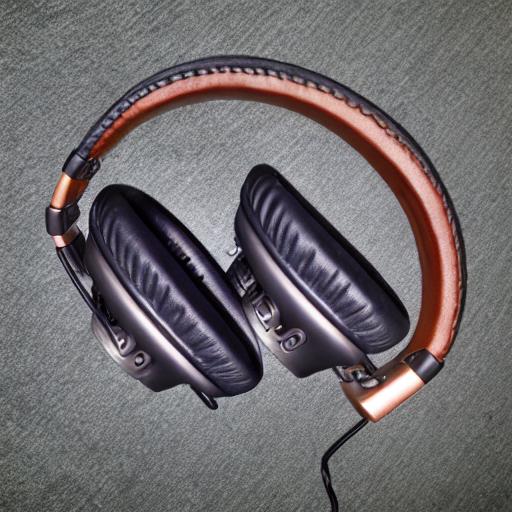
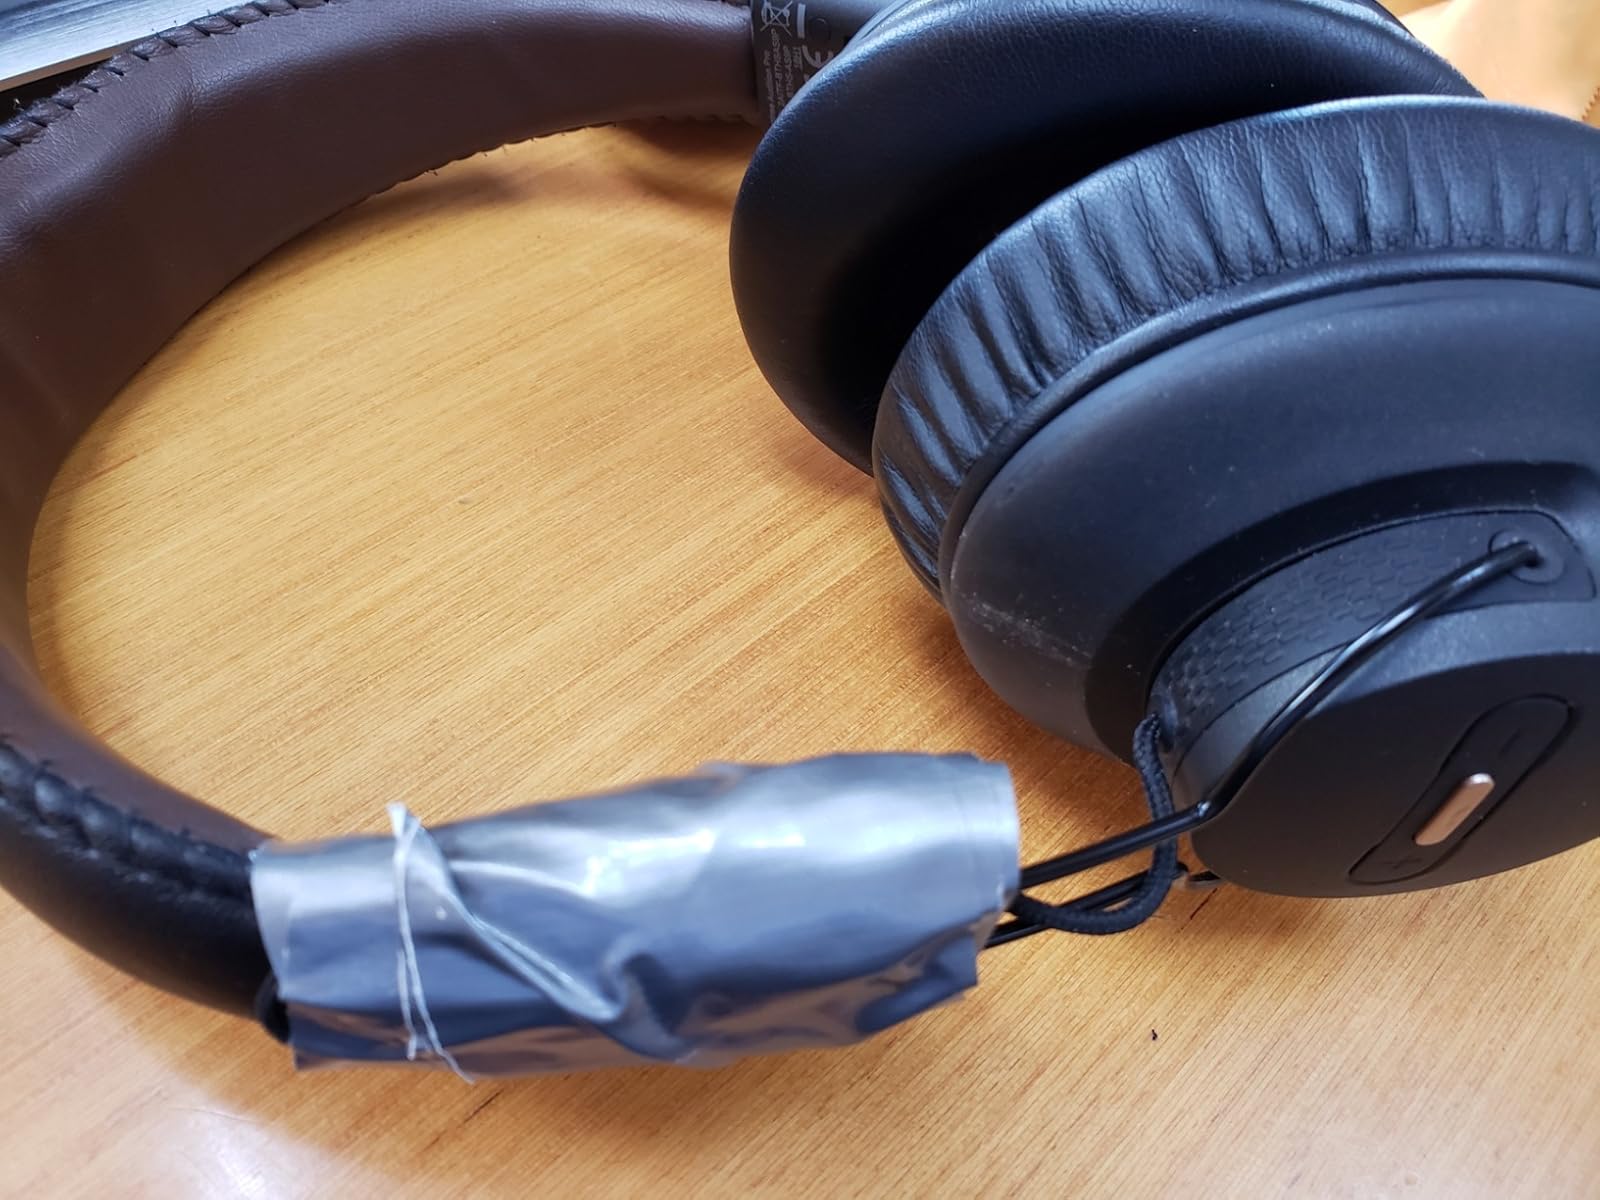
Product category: headphones
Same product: no